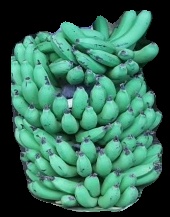
Variety: pachbale
Grade: grade1